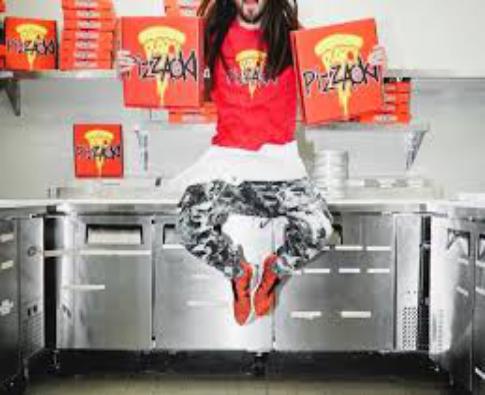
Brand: Aoki's Pizza
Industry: Food